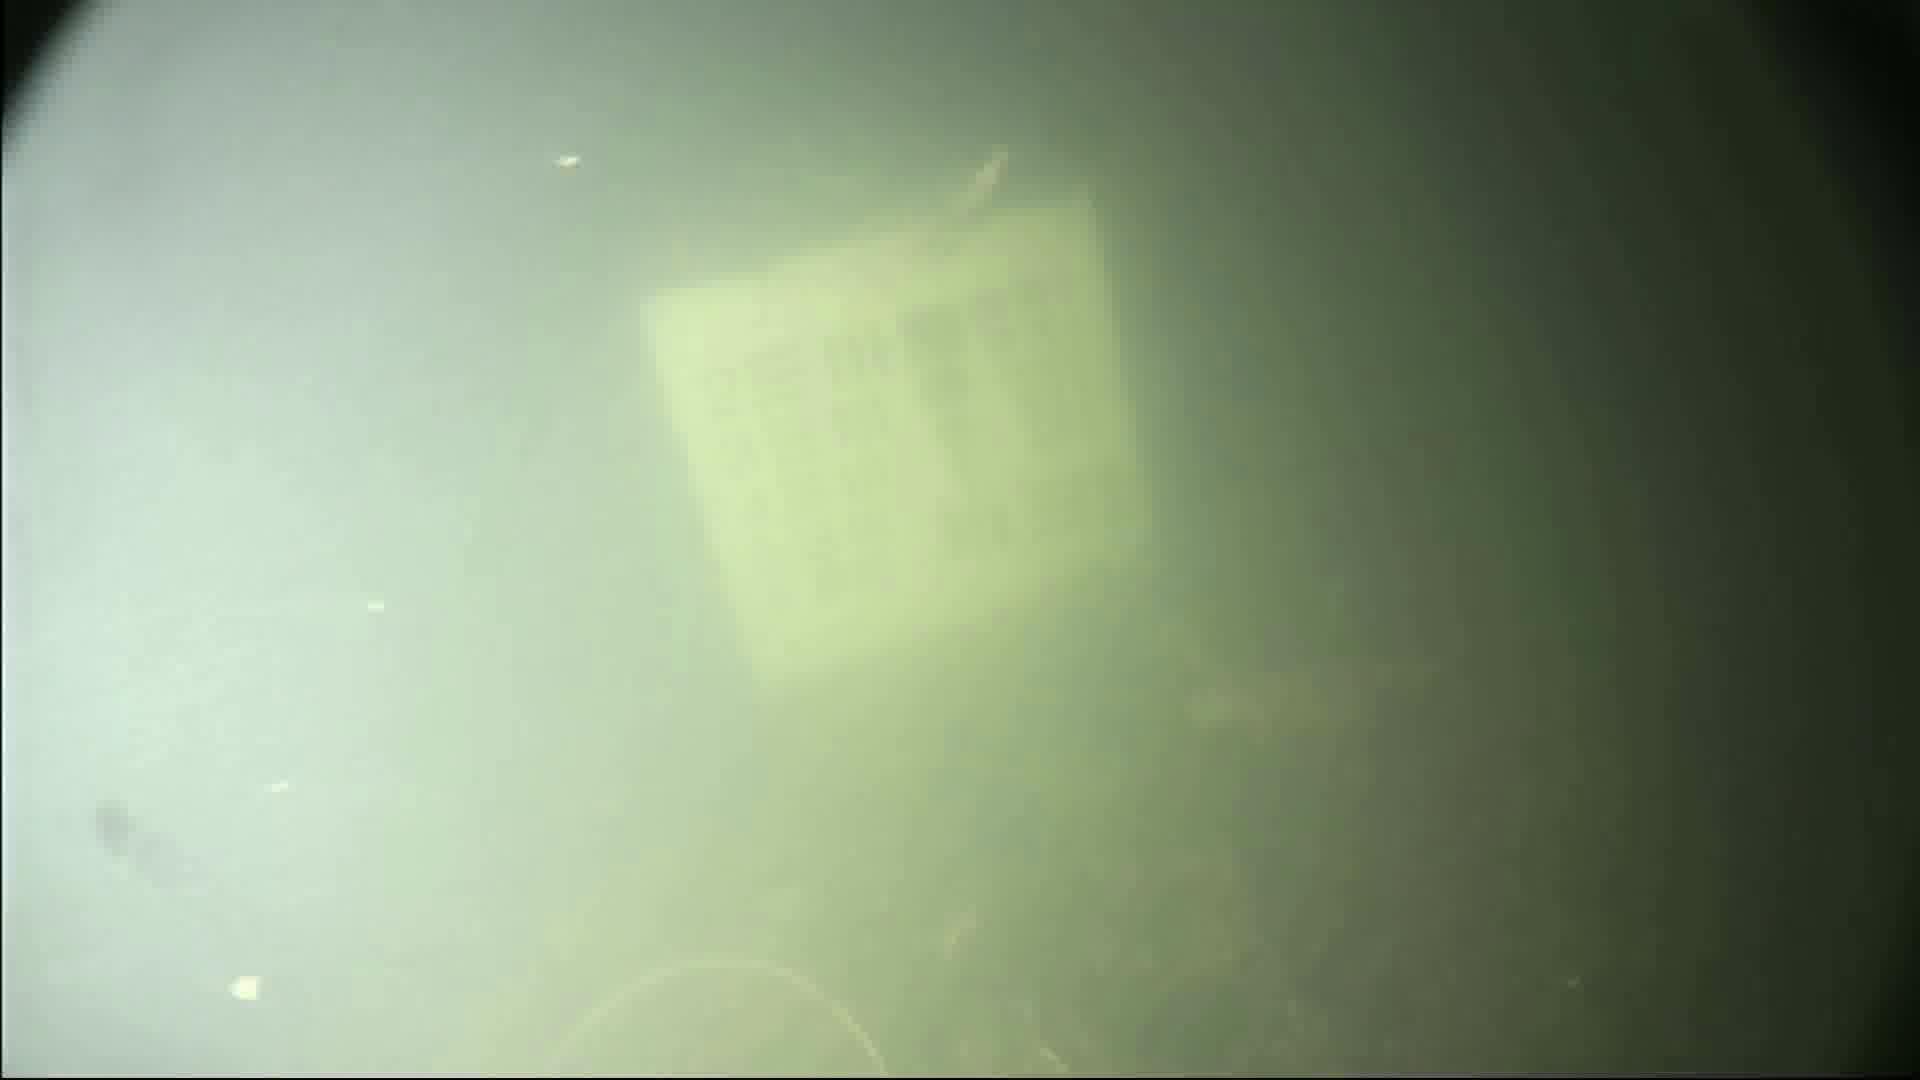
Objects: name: shrimp
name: small_fish